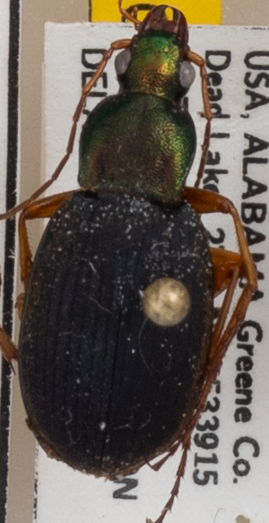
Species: Chlaenius aestivus
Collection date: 2021-09-07
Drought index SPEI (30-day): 0.9
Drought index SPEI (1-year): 1.13
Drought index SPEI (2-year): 2.09